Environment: lab
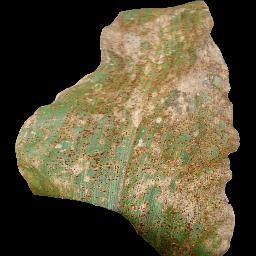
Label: common_rust